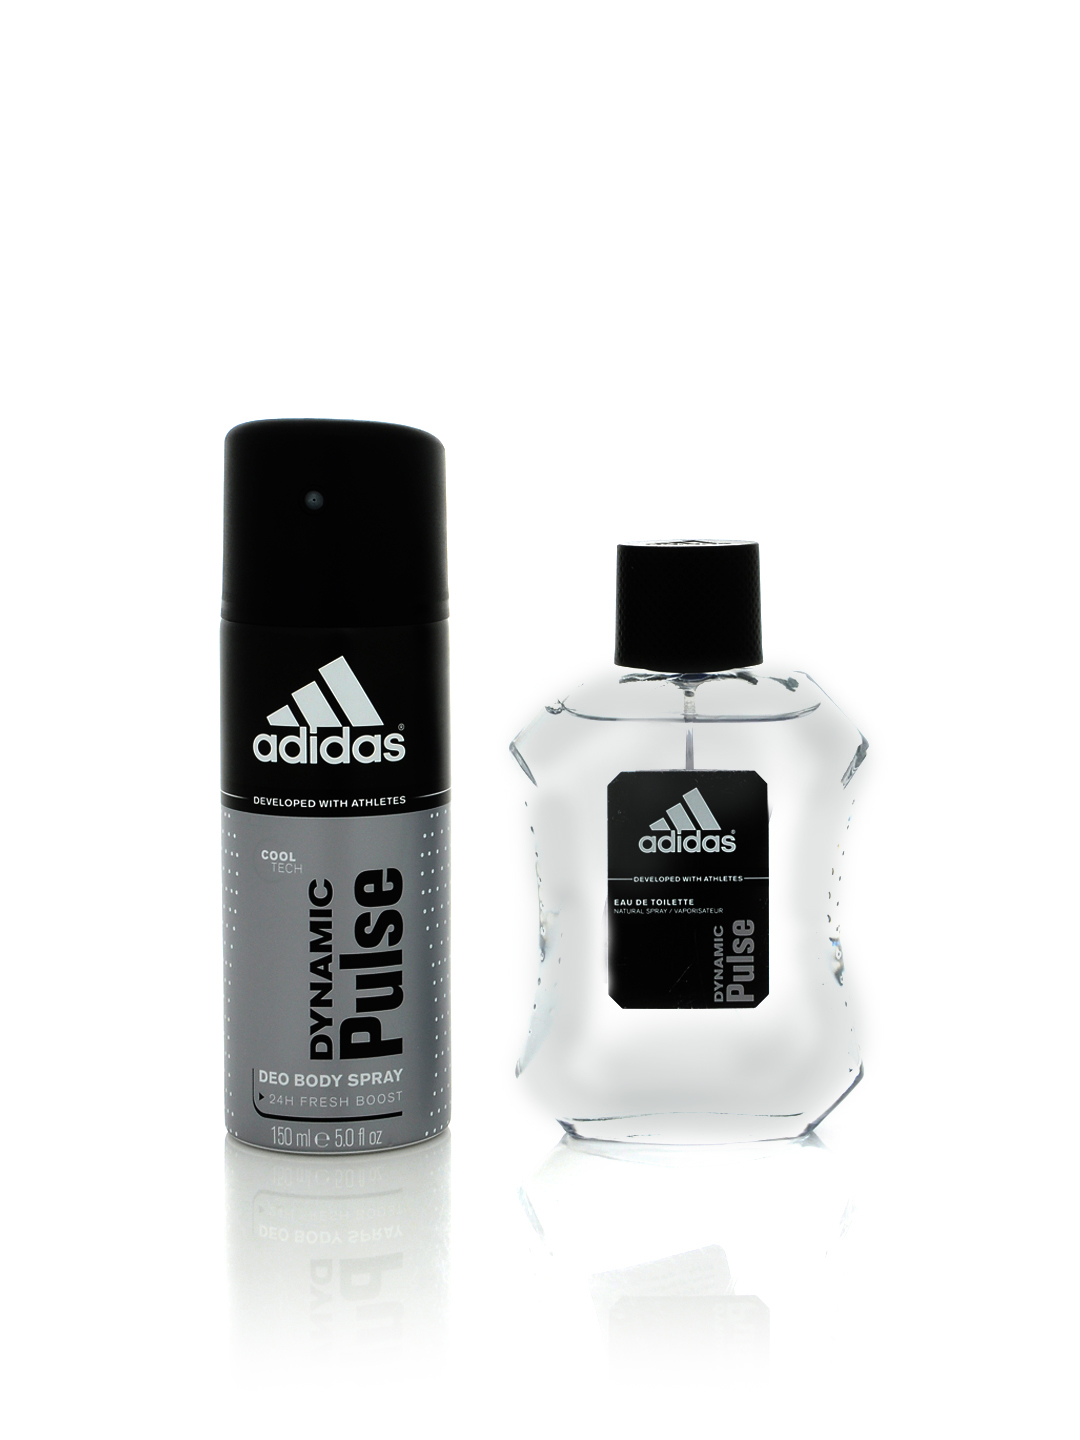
ADIDAS Men Victory League Fragrance Gift Set
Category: Personal Care / Fragrance / Perfume and Body Mist
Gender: Men
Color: Grey
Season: Spring 2017
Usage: Casual